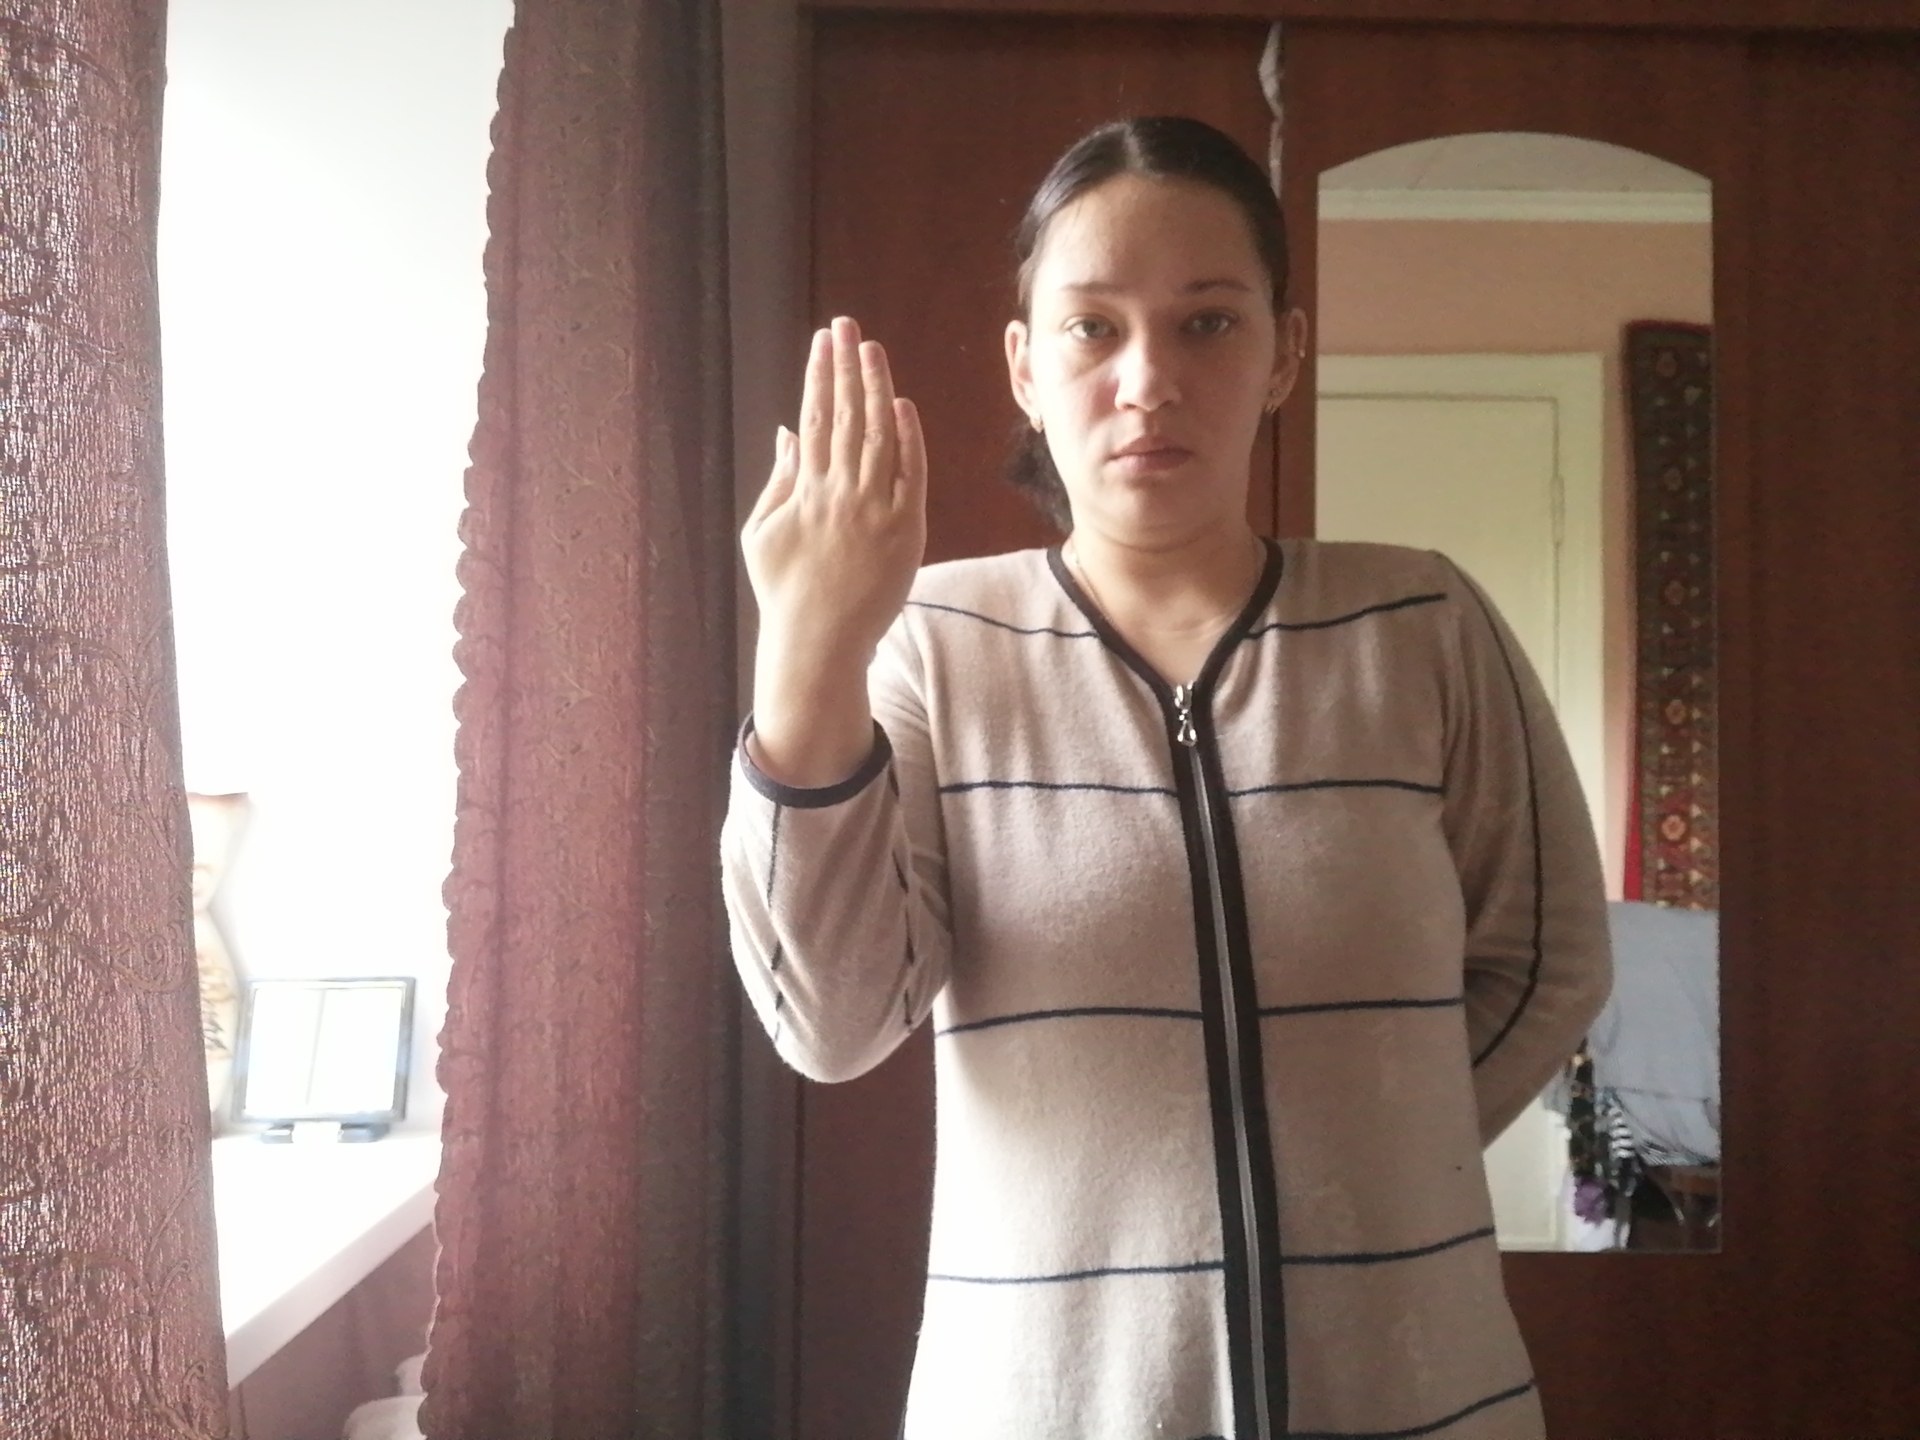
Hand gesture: stop_inverted